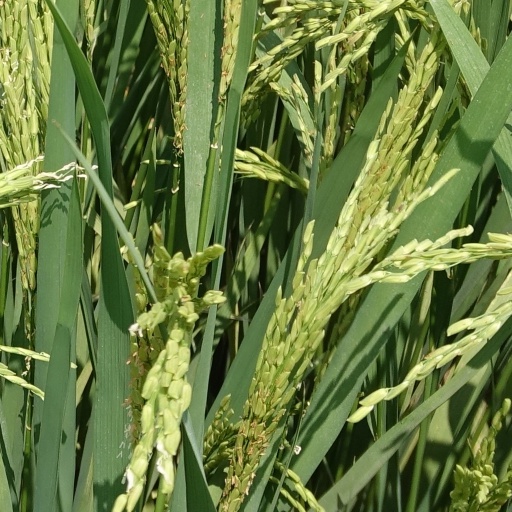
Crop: rice